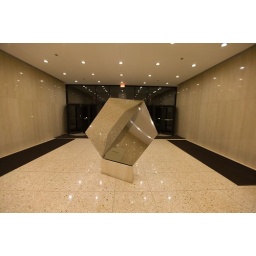
mirror sculpture in lobby of GTL building in Glenview.